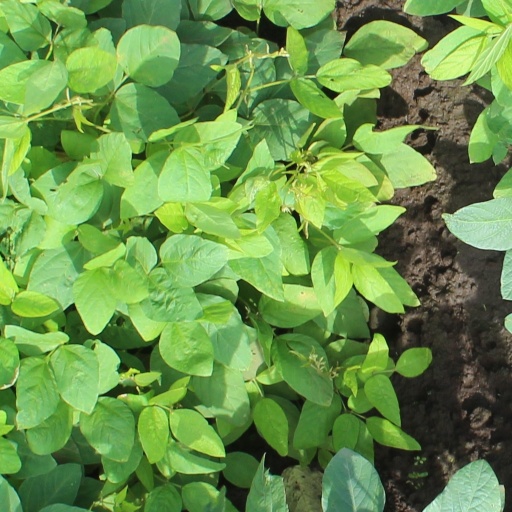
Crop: soybean